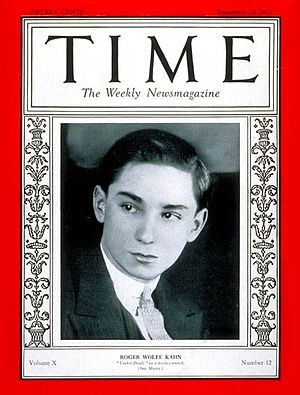
Roger Wolfe Kahn
Roger Wolfe Kahn var en amerikansk jazzmusiker, komponist og bandleader.